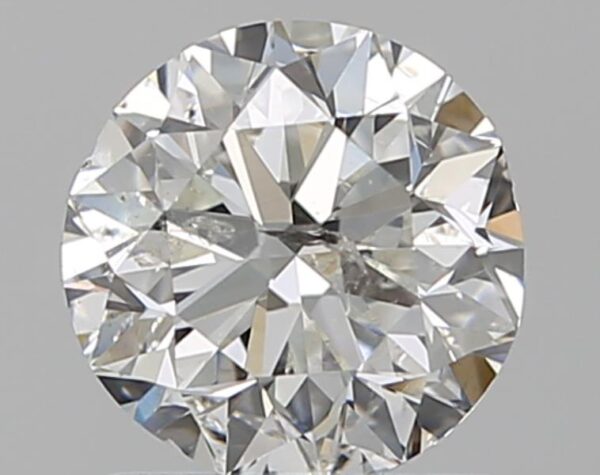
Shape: round
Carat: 1
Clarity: SI2
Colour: G
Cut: GD
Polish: EX
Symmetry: VG
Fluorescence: N
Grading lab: HRD
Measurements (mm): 6.16 x 6.26 x 4.03